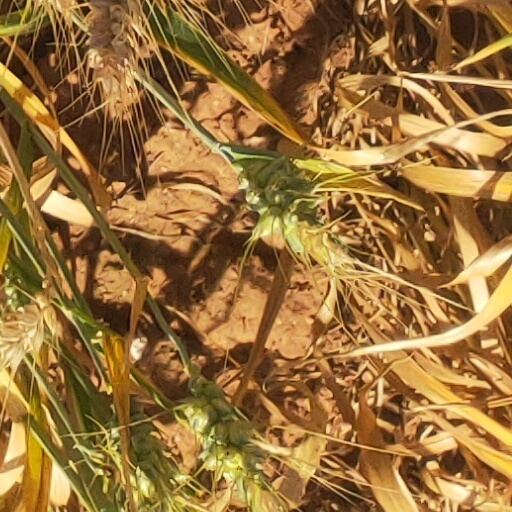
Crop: wheat